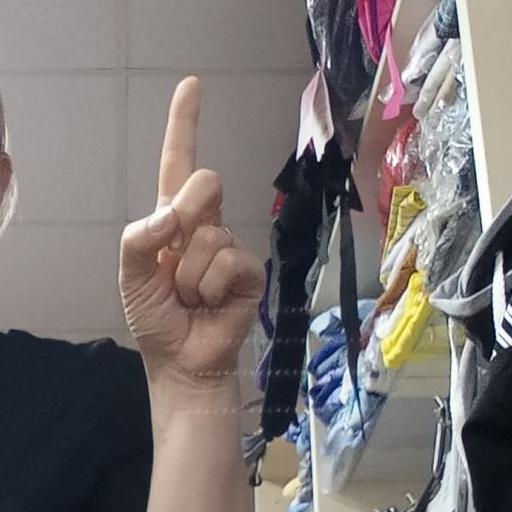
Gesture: one